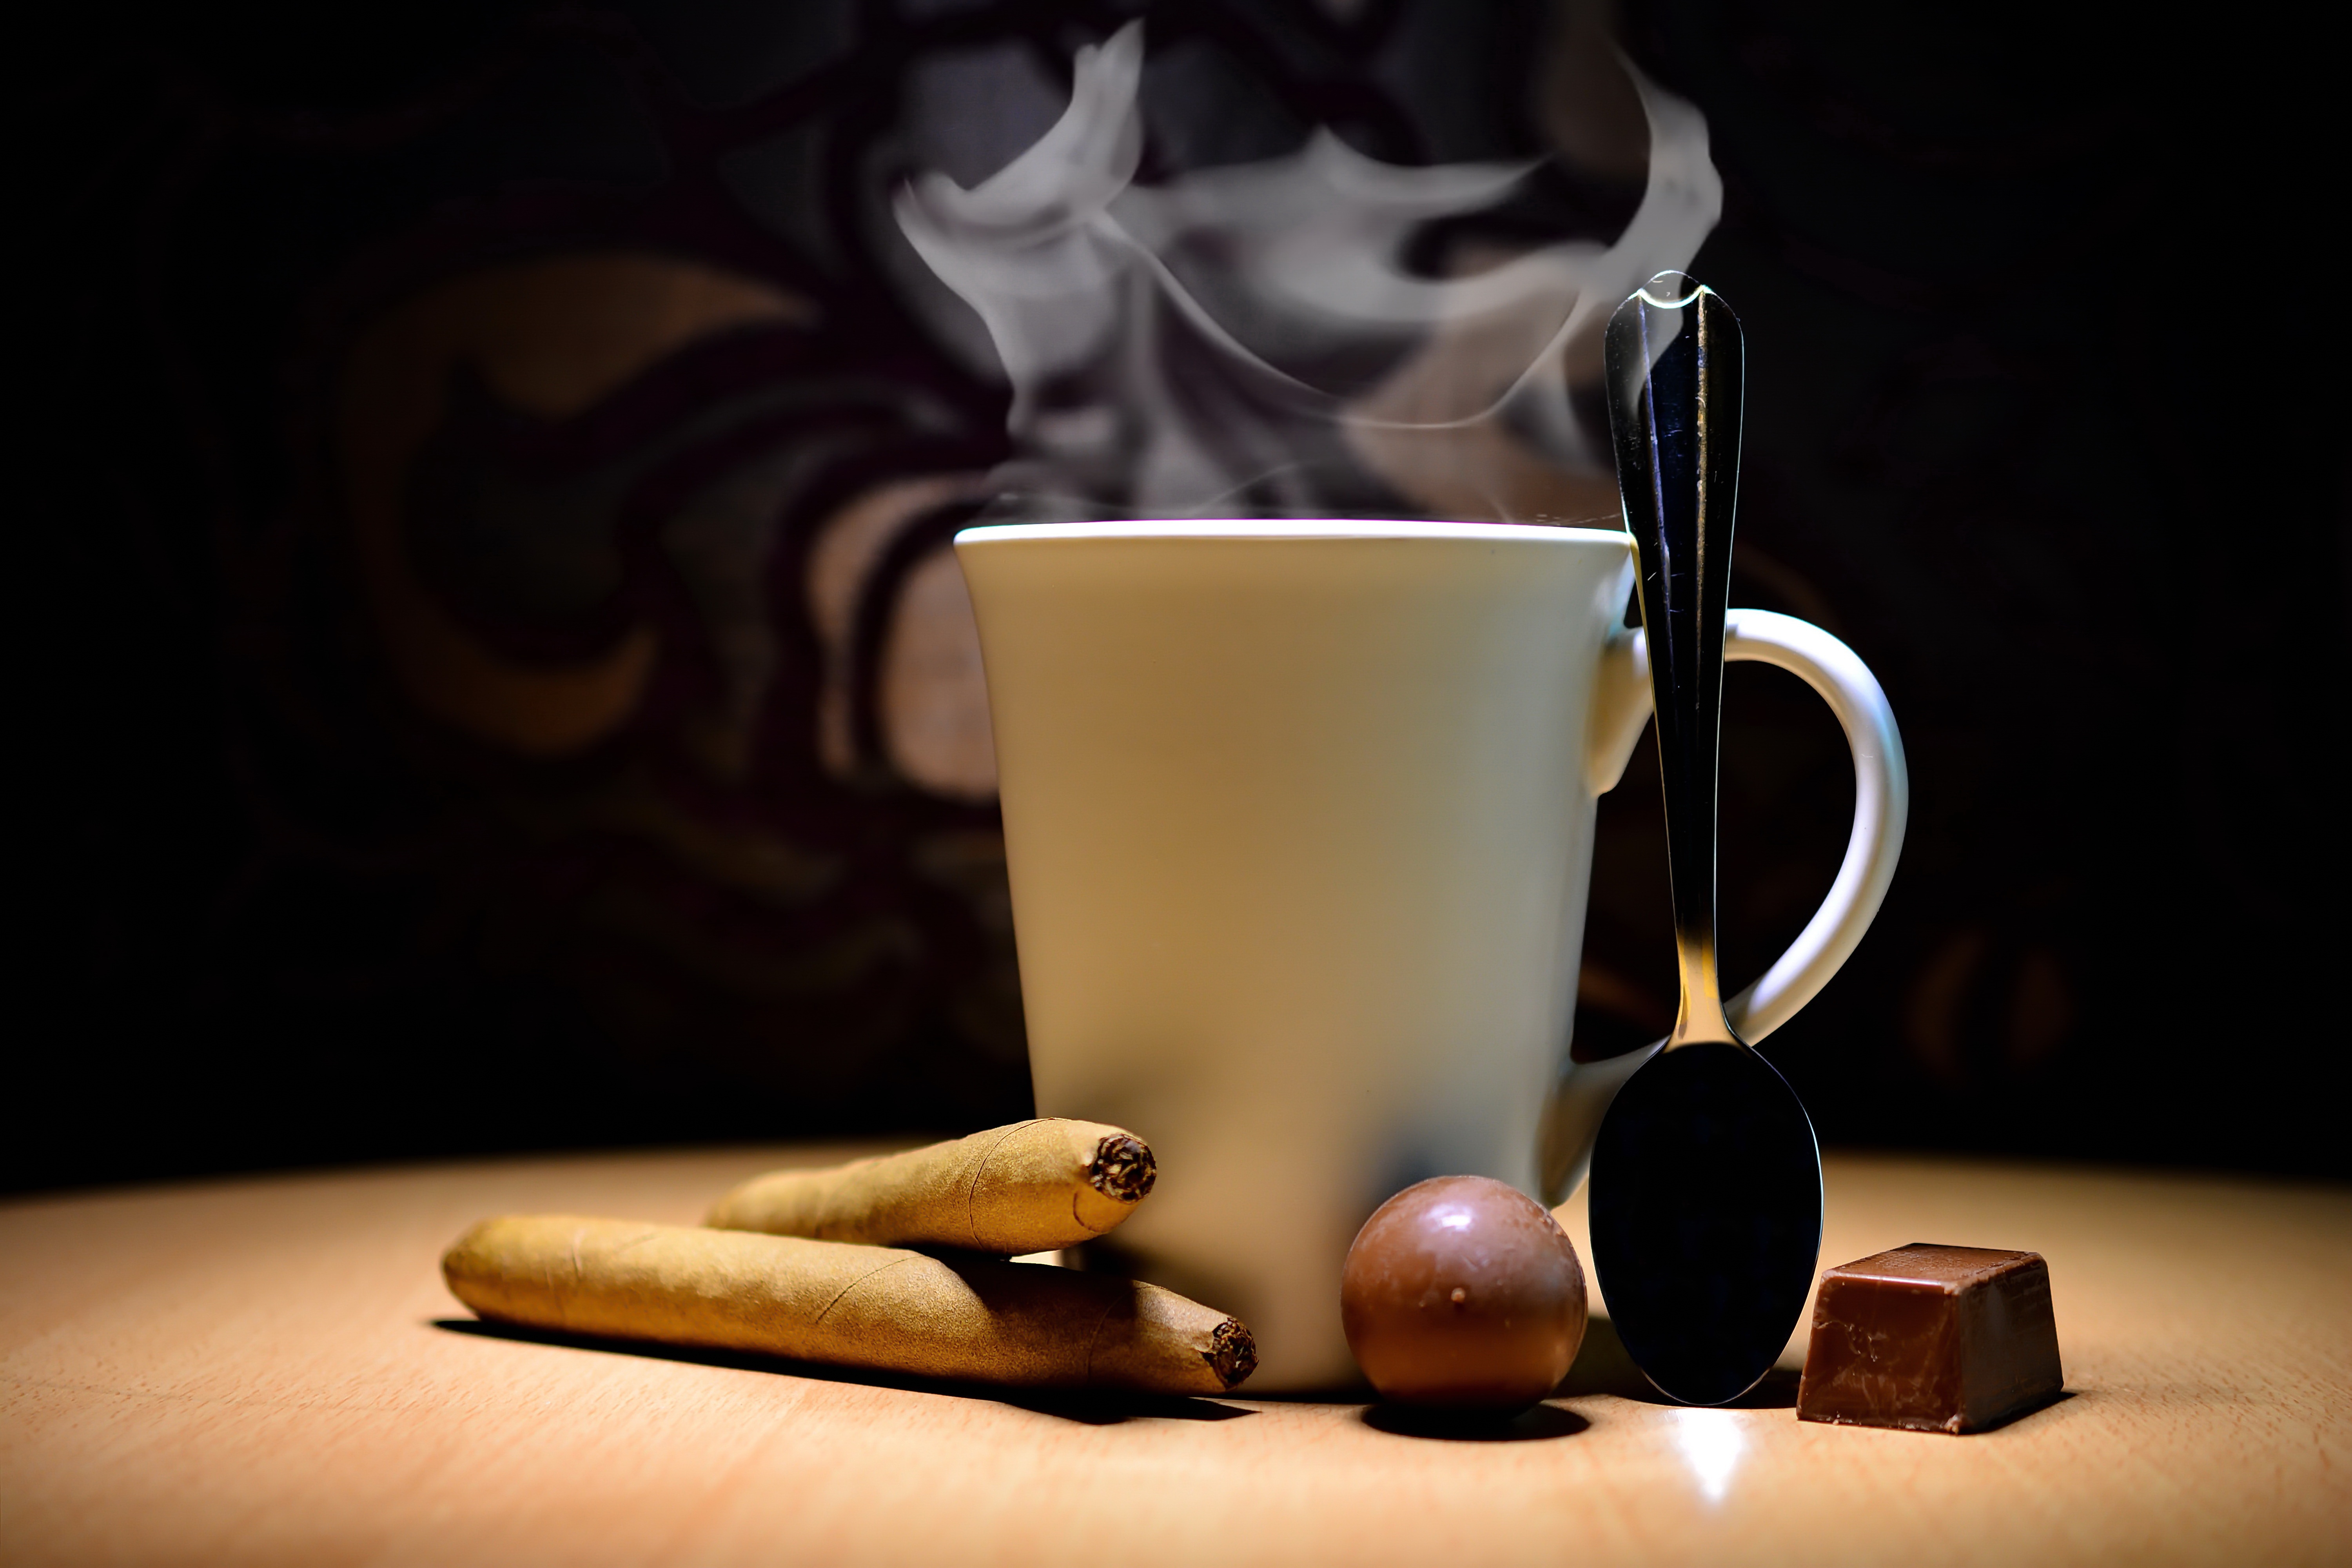
cafe, coffee, sweet, morning, cup, food, drink, chocolate, dessert, lighting, coffee cup, delicious, cigar, traditional, arabic, flavor, sense, still life photography